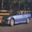
Label: automobile